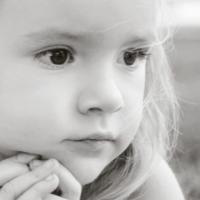
Age group: age 01-10